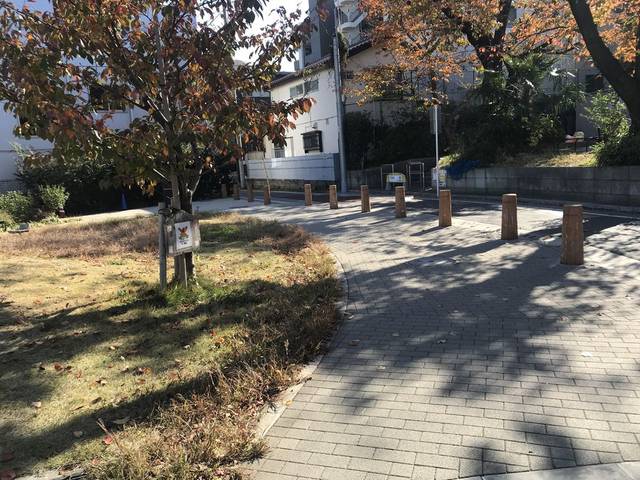
Region: Japan
Coordinates: 35.719, 139.717